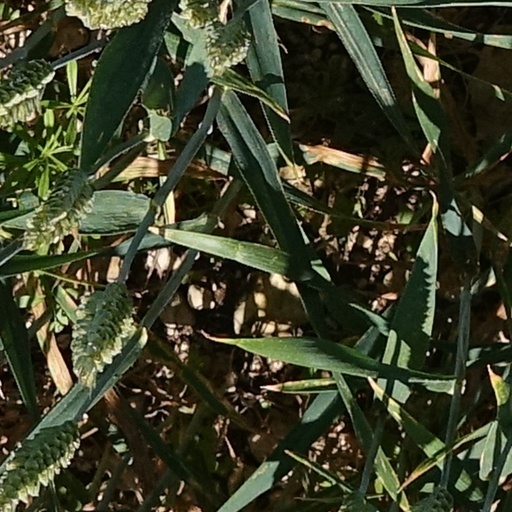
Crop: wheat